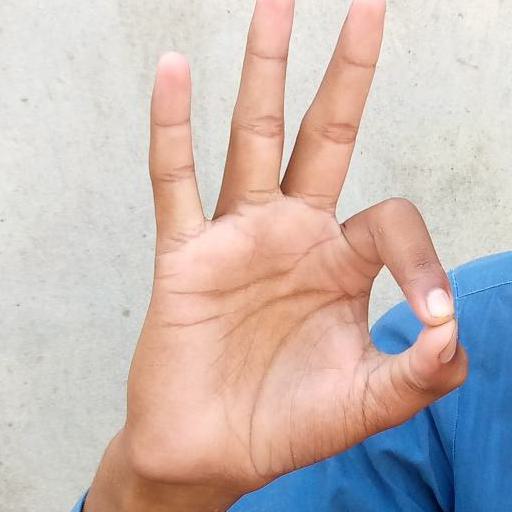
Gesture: ok